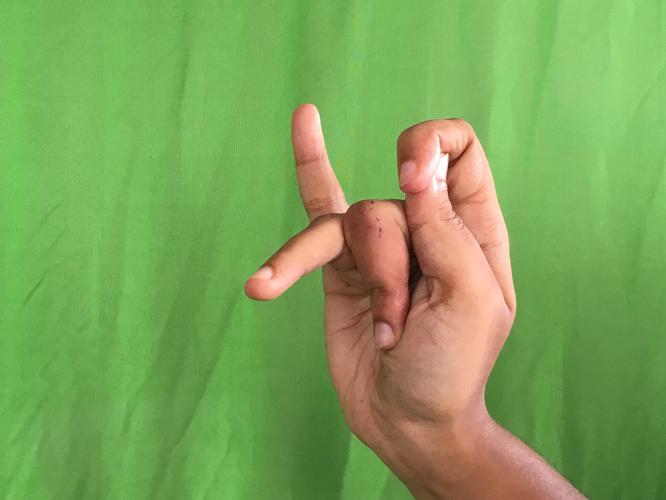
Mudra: Katakamukha_3
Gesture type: single_hand